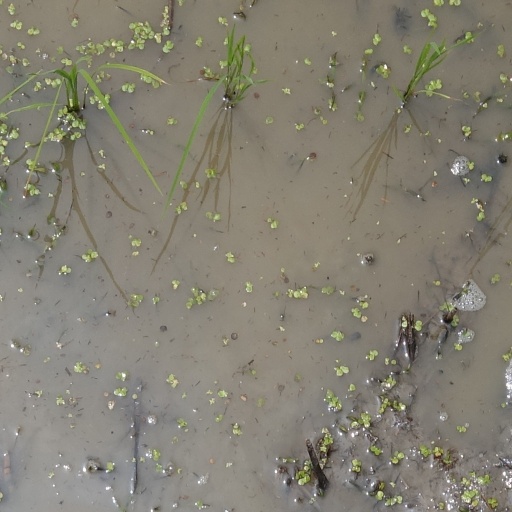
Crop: rice